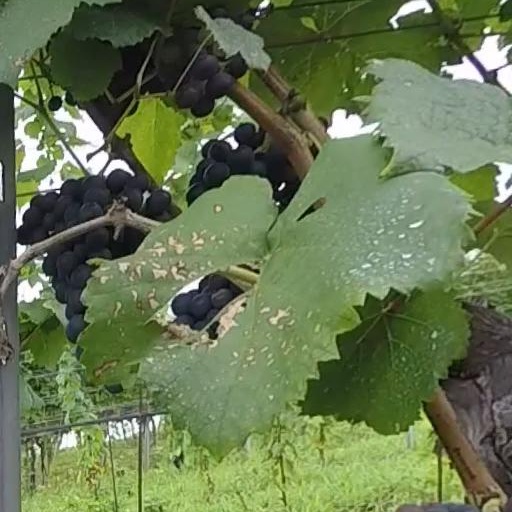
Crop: grape